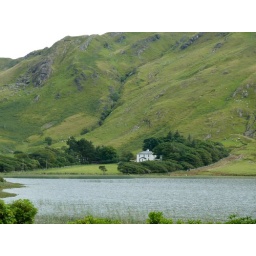
Connemara lake house owned by very lucky people